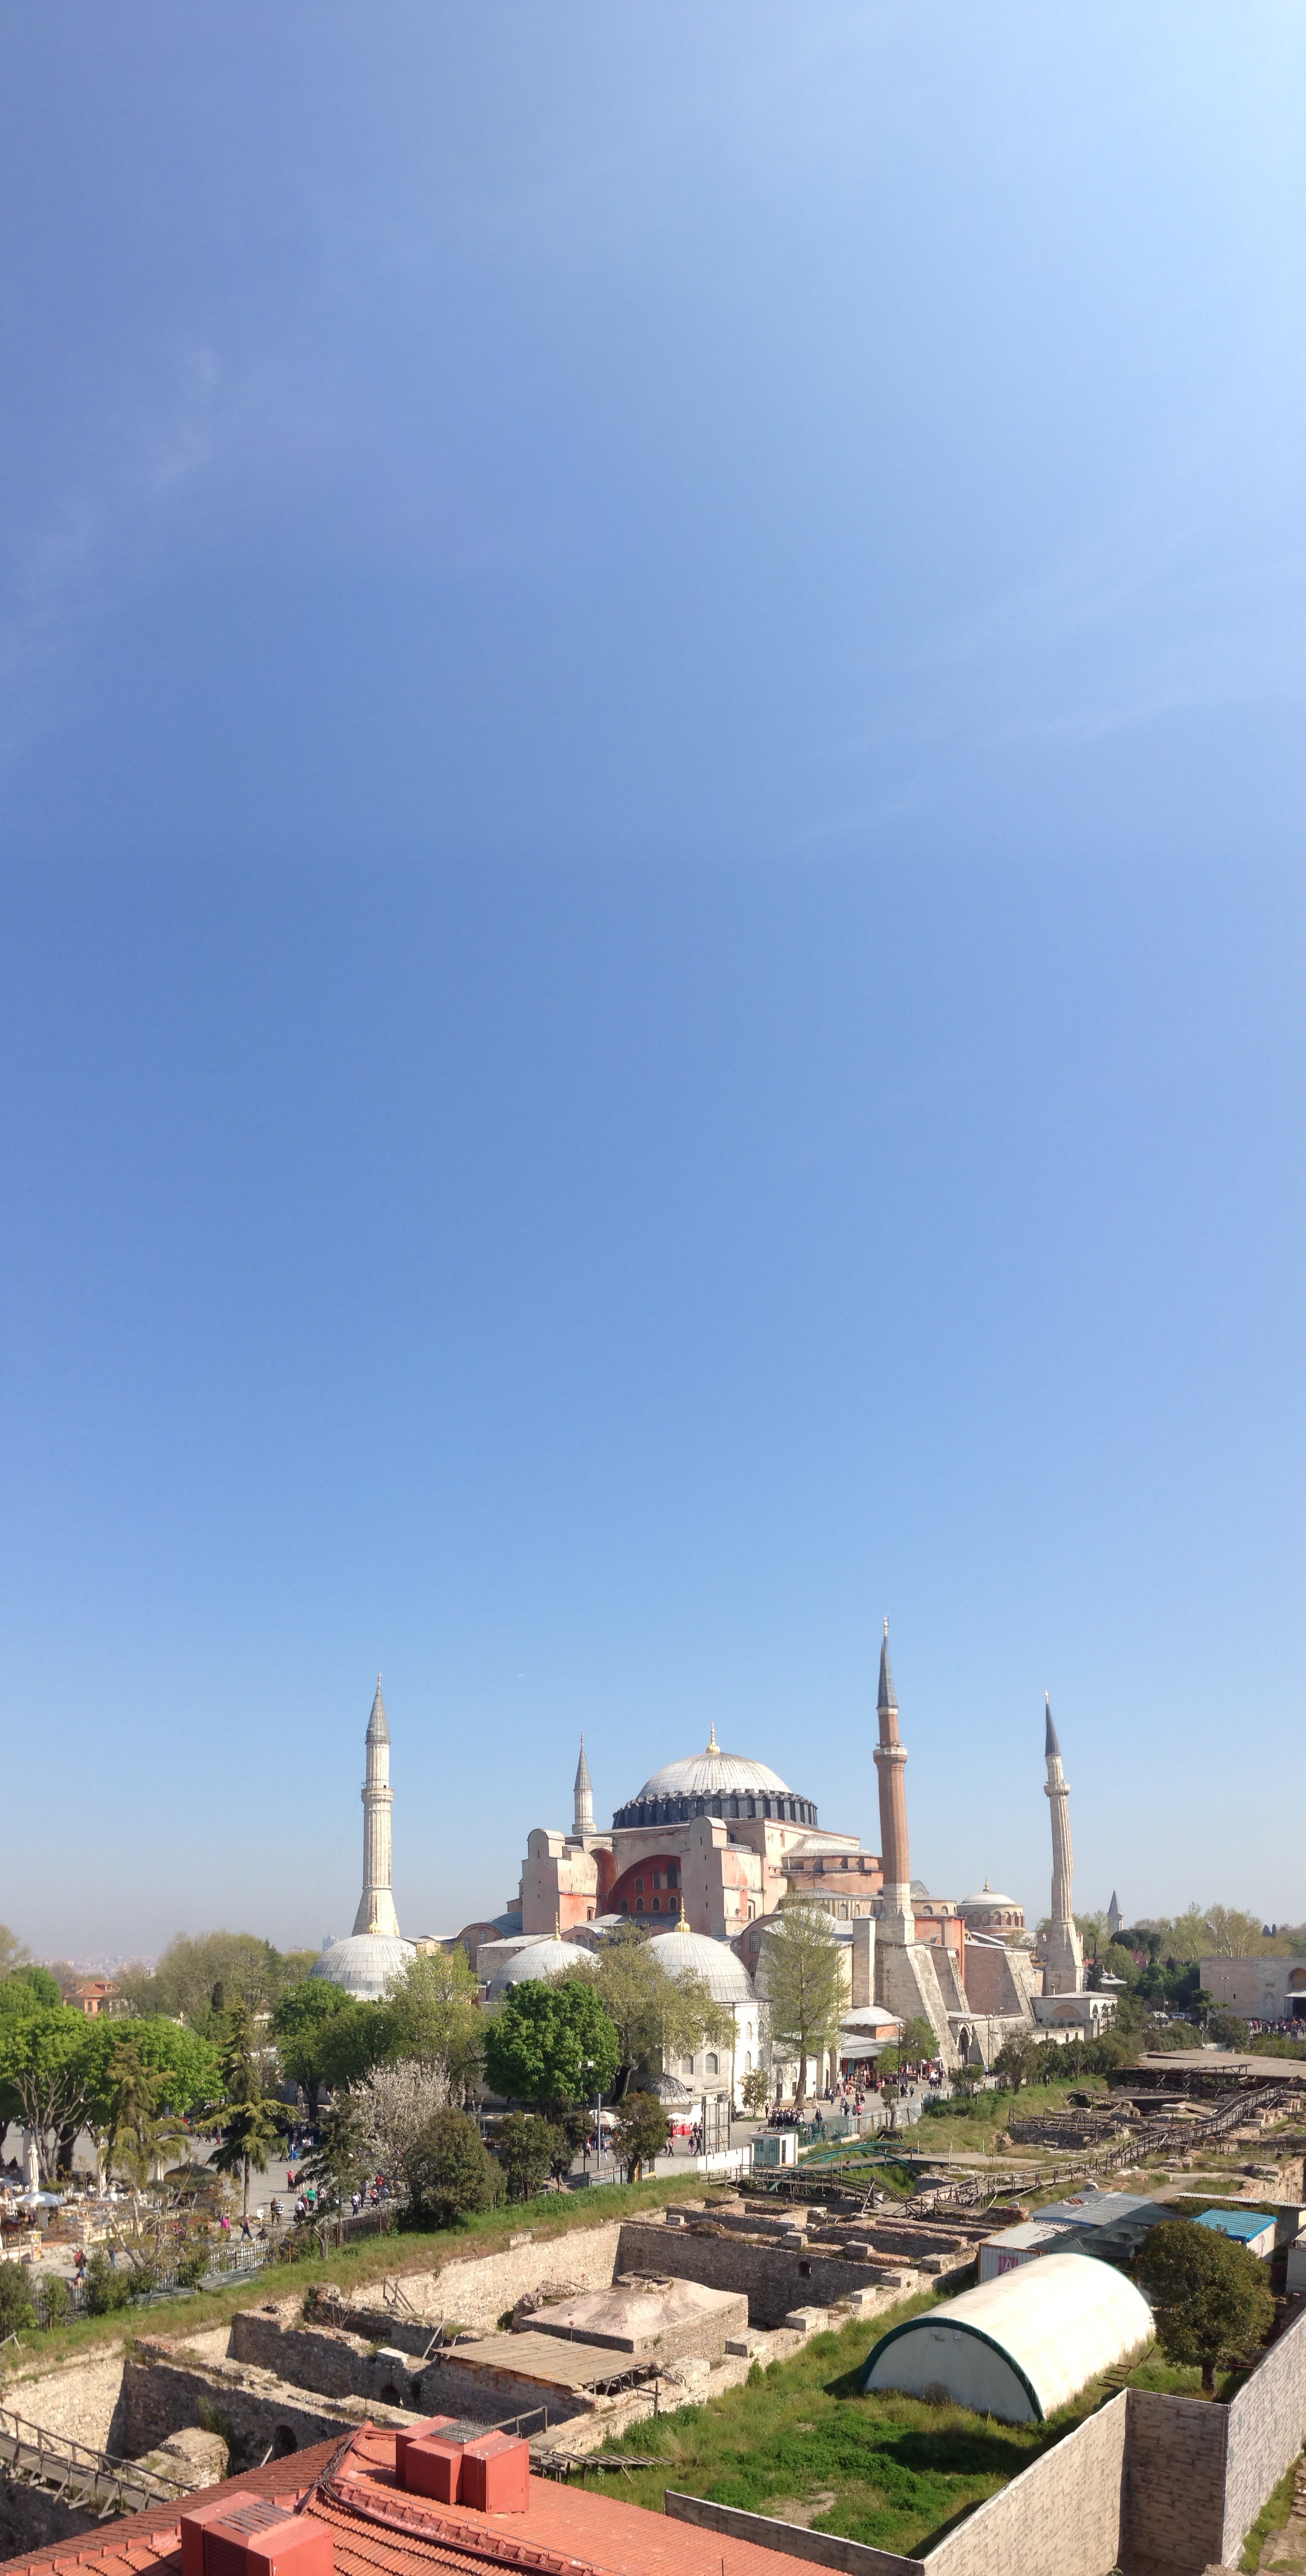
horizon, sky, skyline, building, monument, cityscape, panorama, tower, landmark, human settlement